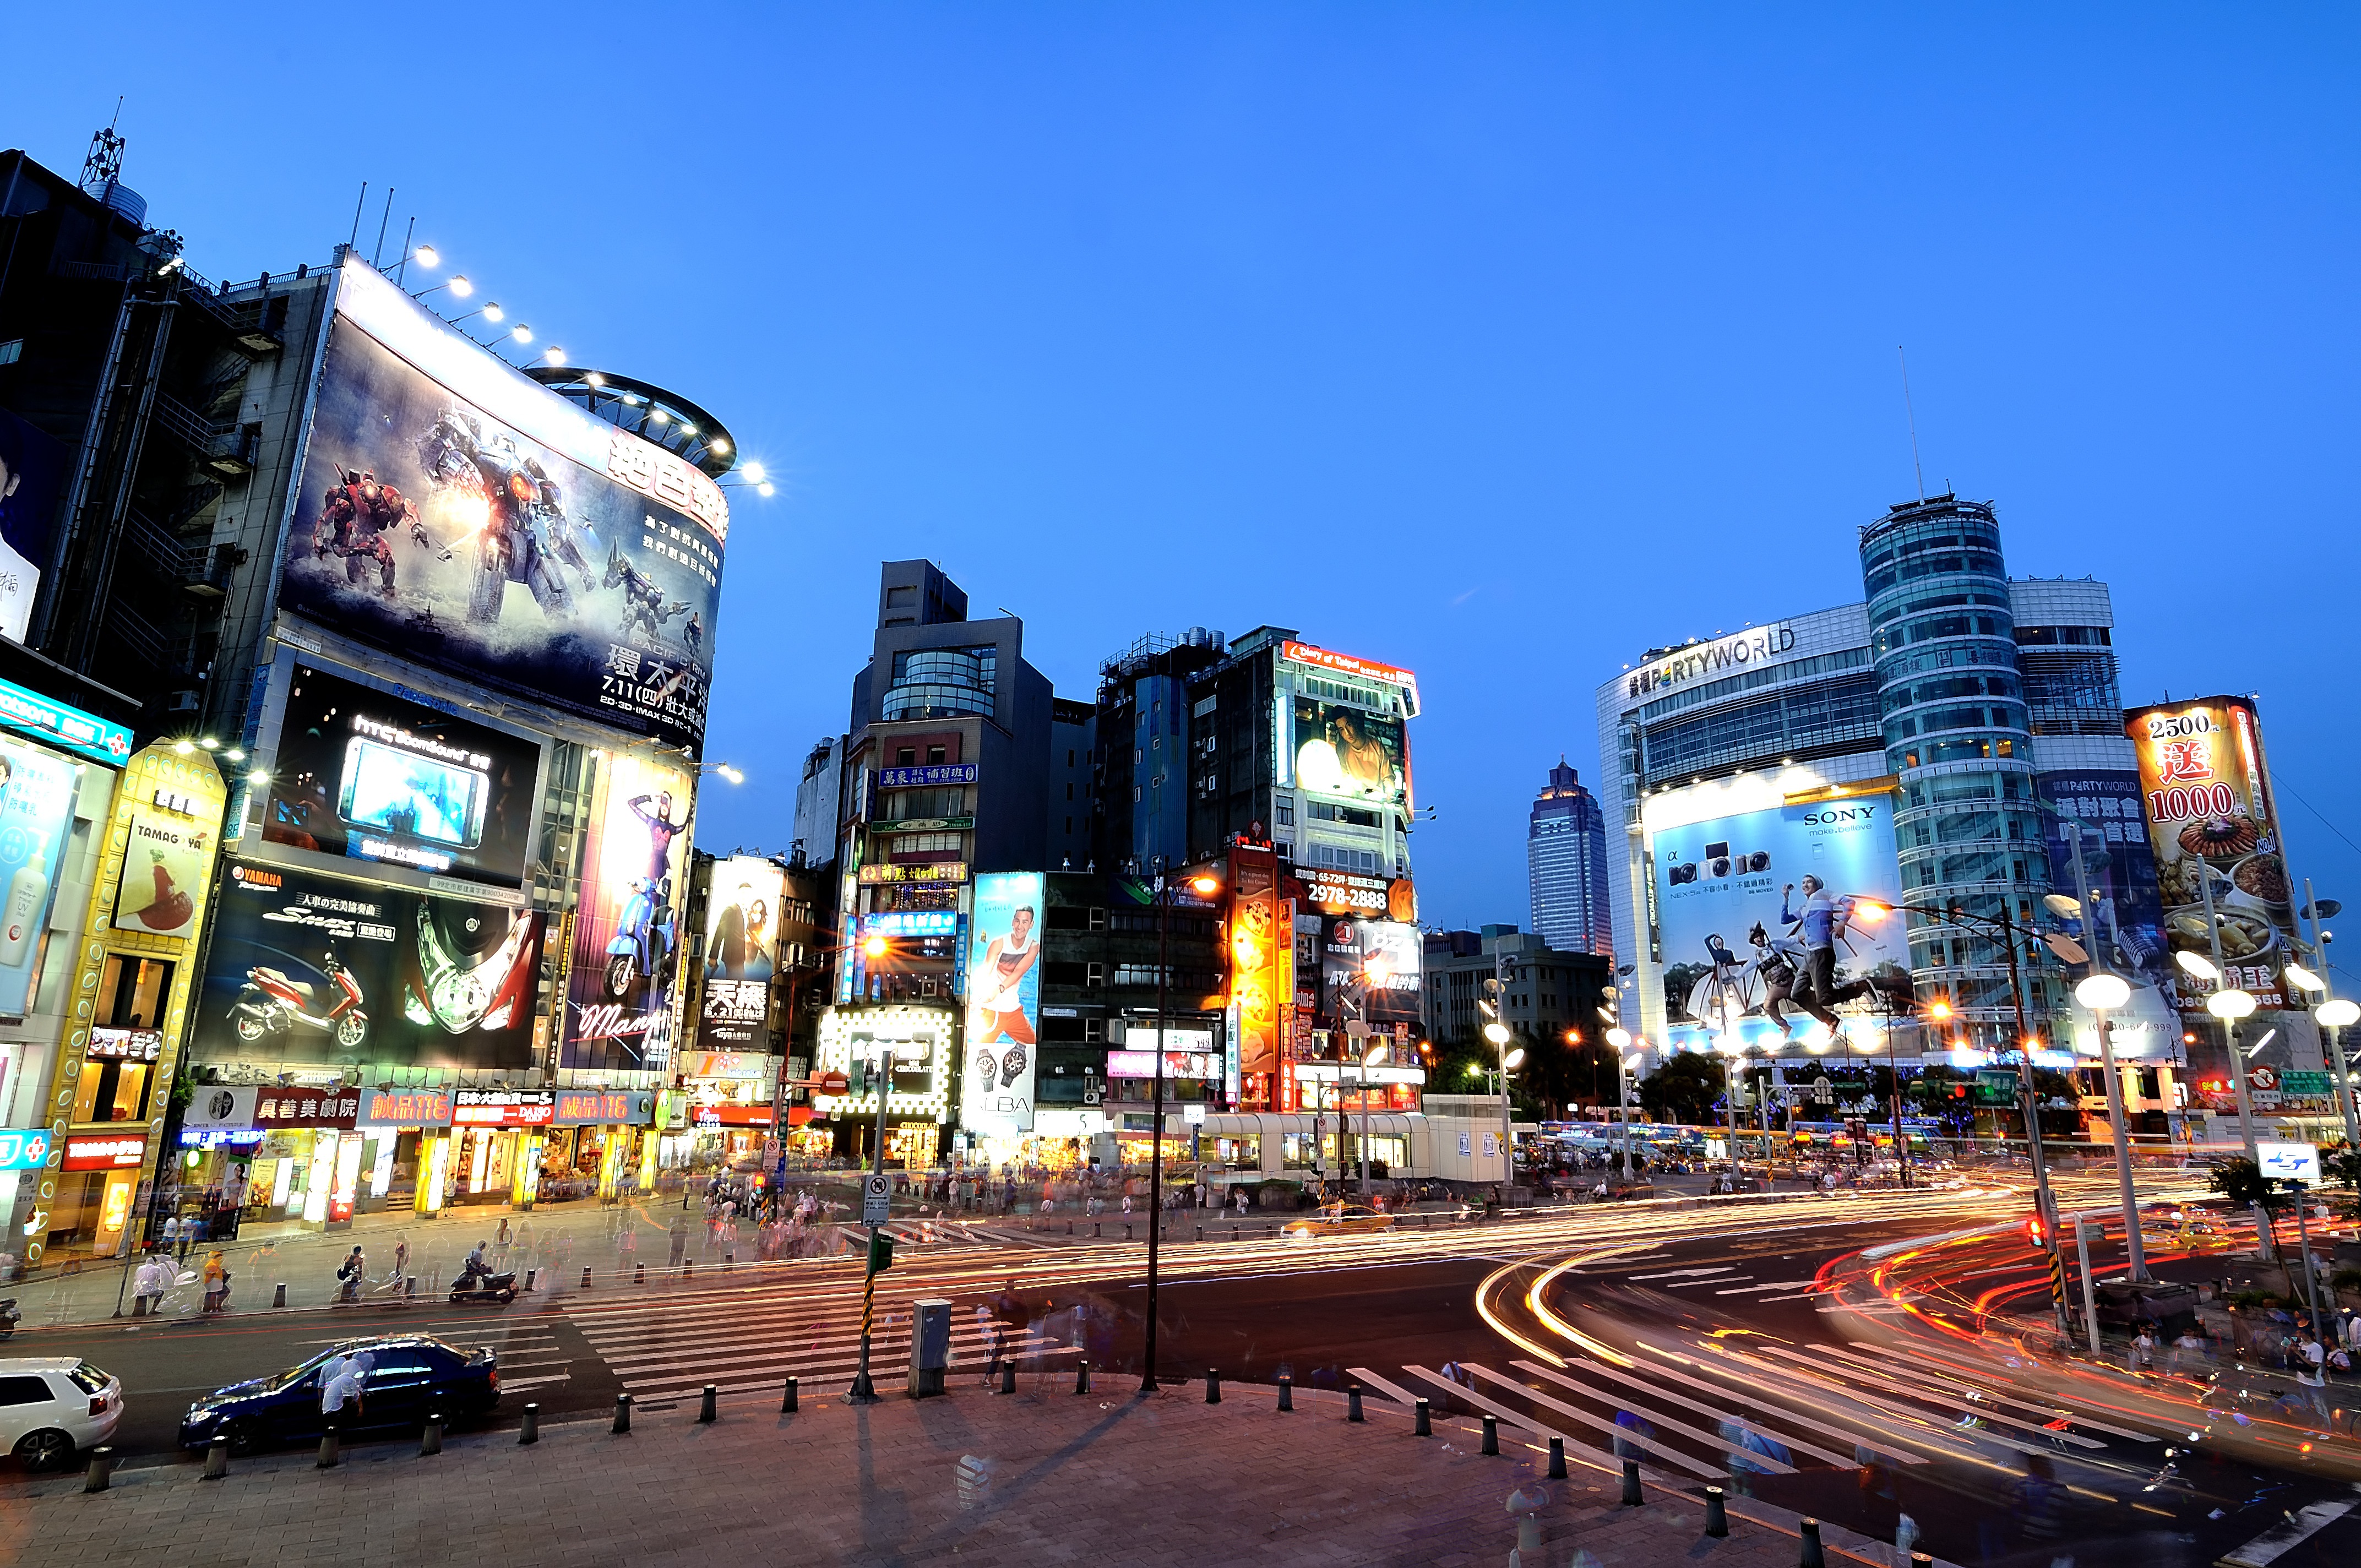
pedestrian, road, skyline, traffic, street, night, town, city, skyscraper, cityscape, downtown, transport, evening, plaza, landmark, public transport, infrastructure, town square, taipei, taiwan, night view, u, metropolis, shopping mall, urban area, human settlement, metropolitan area